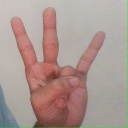
अक्षर: क्ष